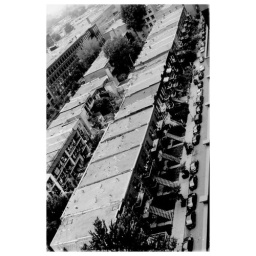
Taken from the 12th floor of this building in Montreal where we were hanging out at that day.